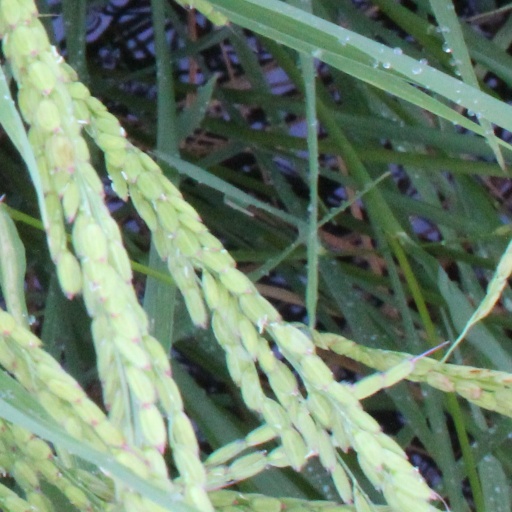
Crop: rice